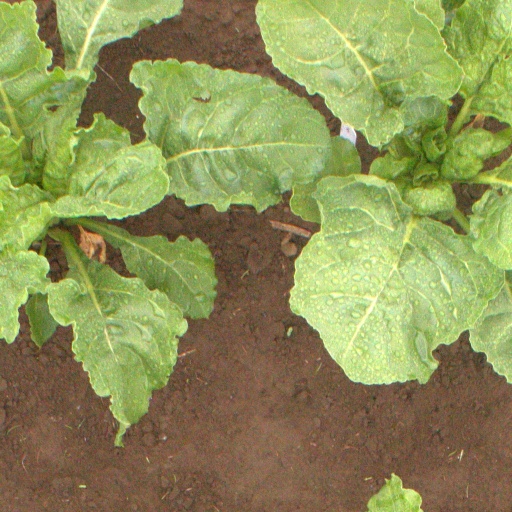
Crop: sugar beet